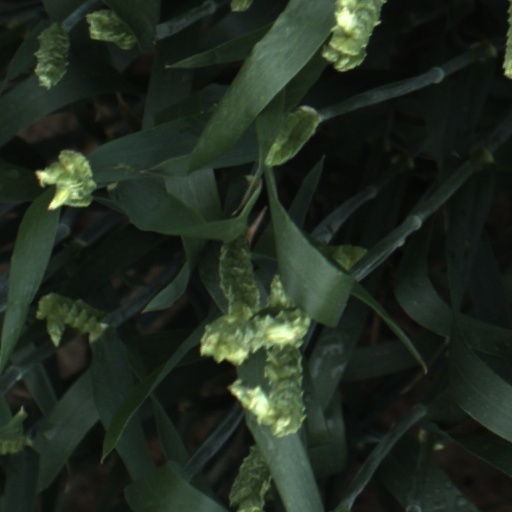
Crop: wheat